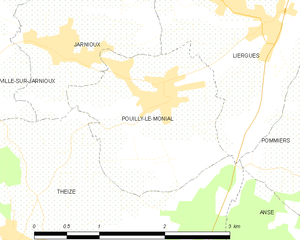
Carte des communes françaises